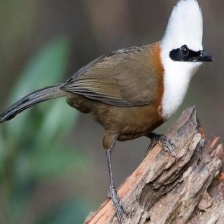
Species: SAMATRAN THRUSH
Scientific name: MYOPHONUS CASTANEUS